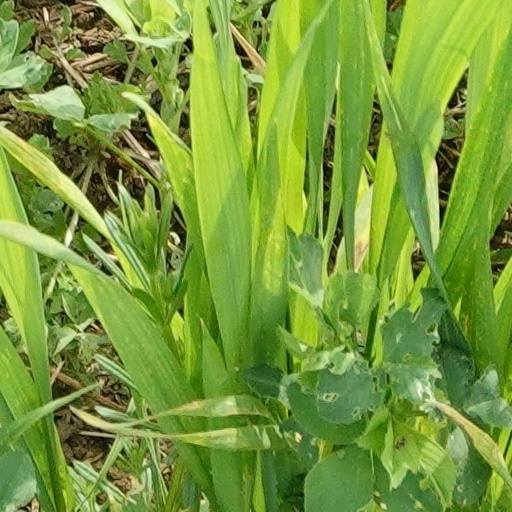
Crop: wheat